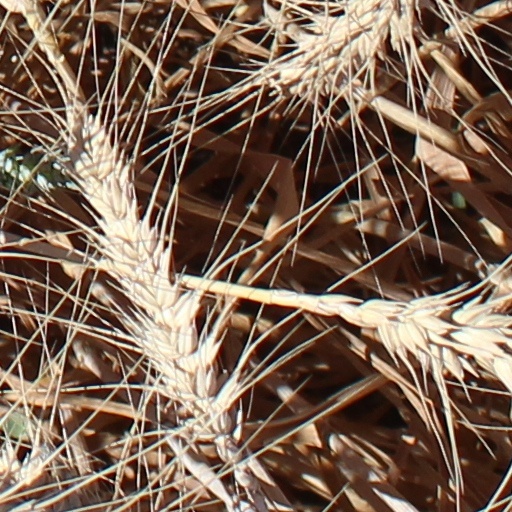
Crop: wheat